Eshref Frashëri

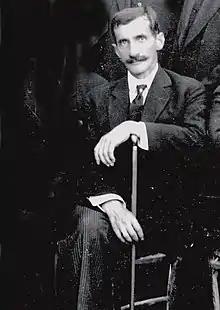

Eshref Effendy Frasheri (October 15, 1874 – October 17, 1938), also referred to as Eshtref Bey Frashëri, was an Albanian politician. He served as co-Chairman of the National Council of Albania from 1921 until 1923 and Deputy Chairman 1932-1938.